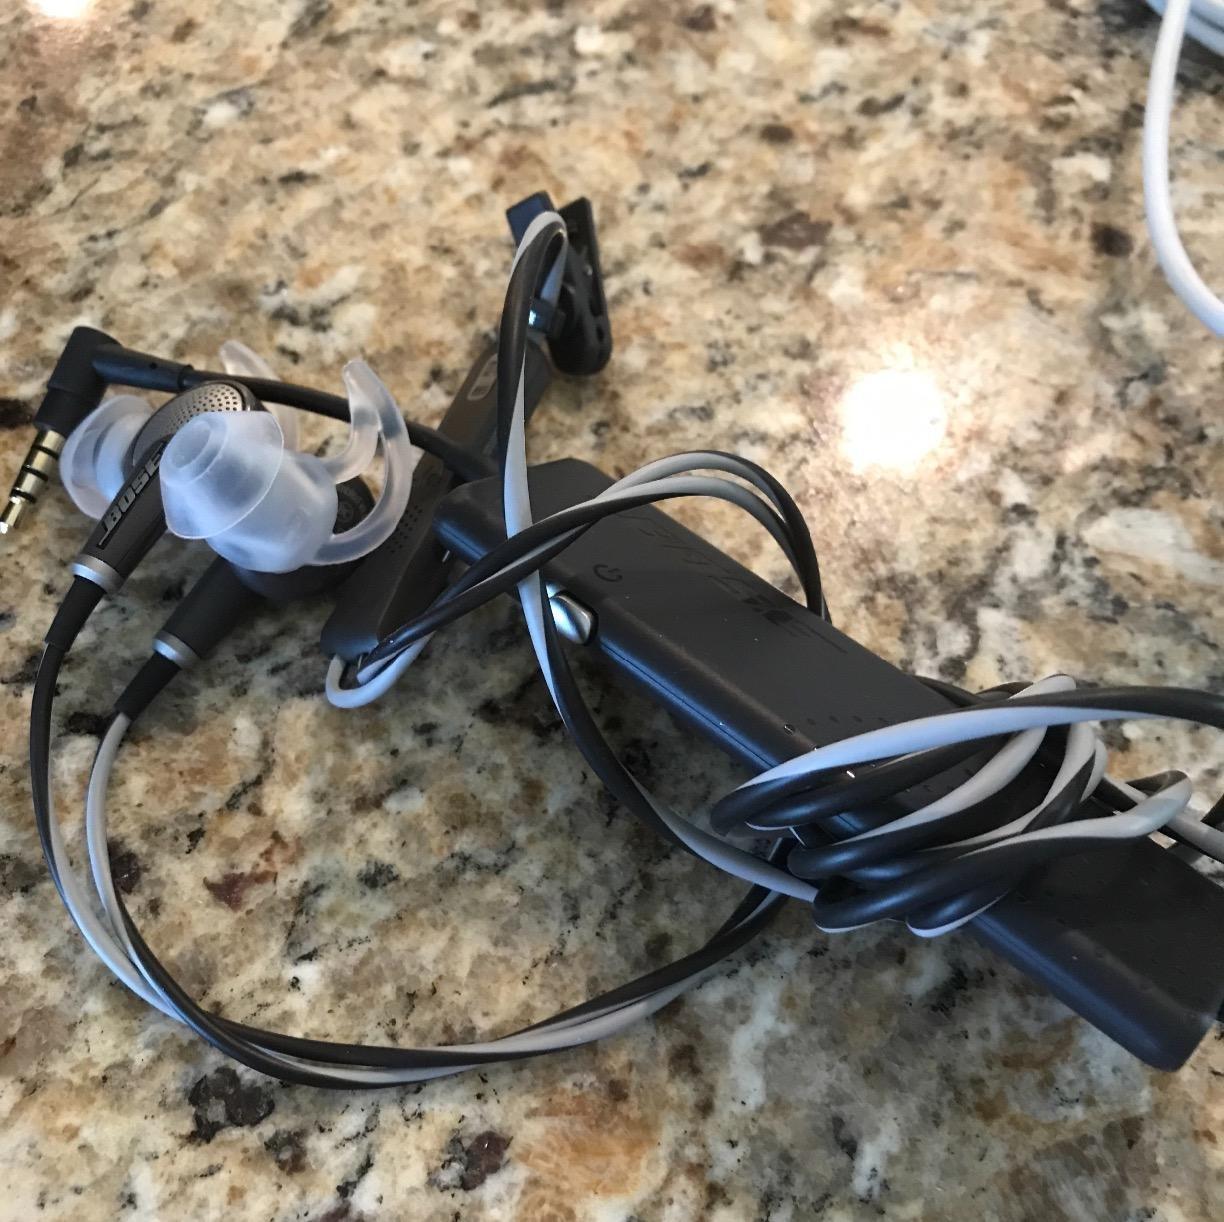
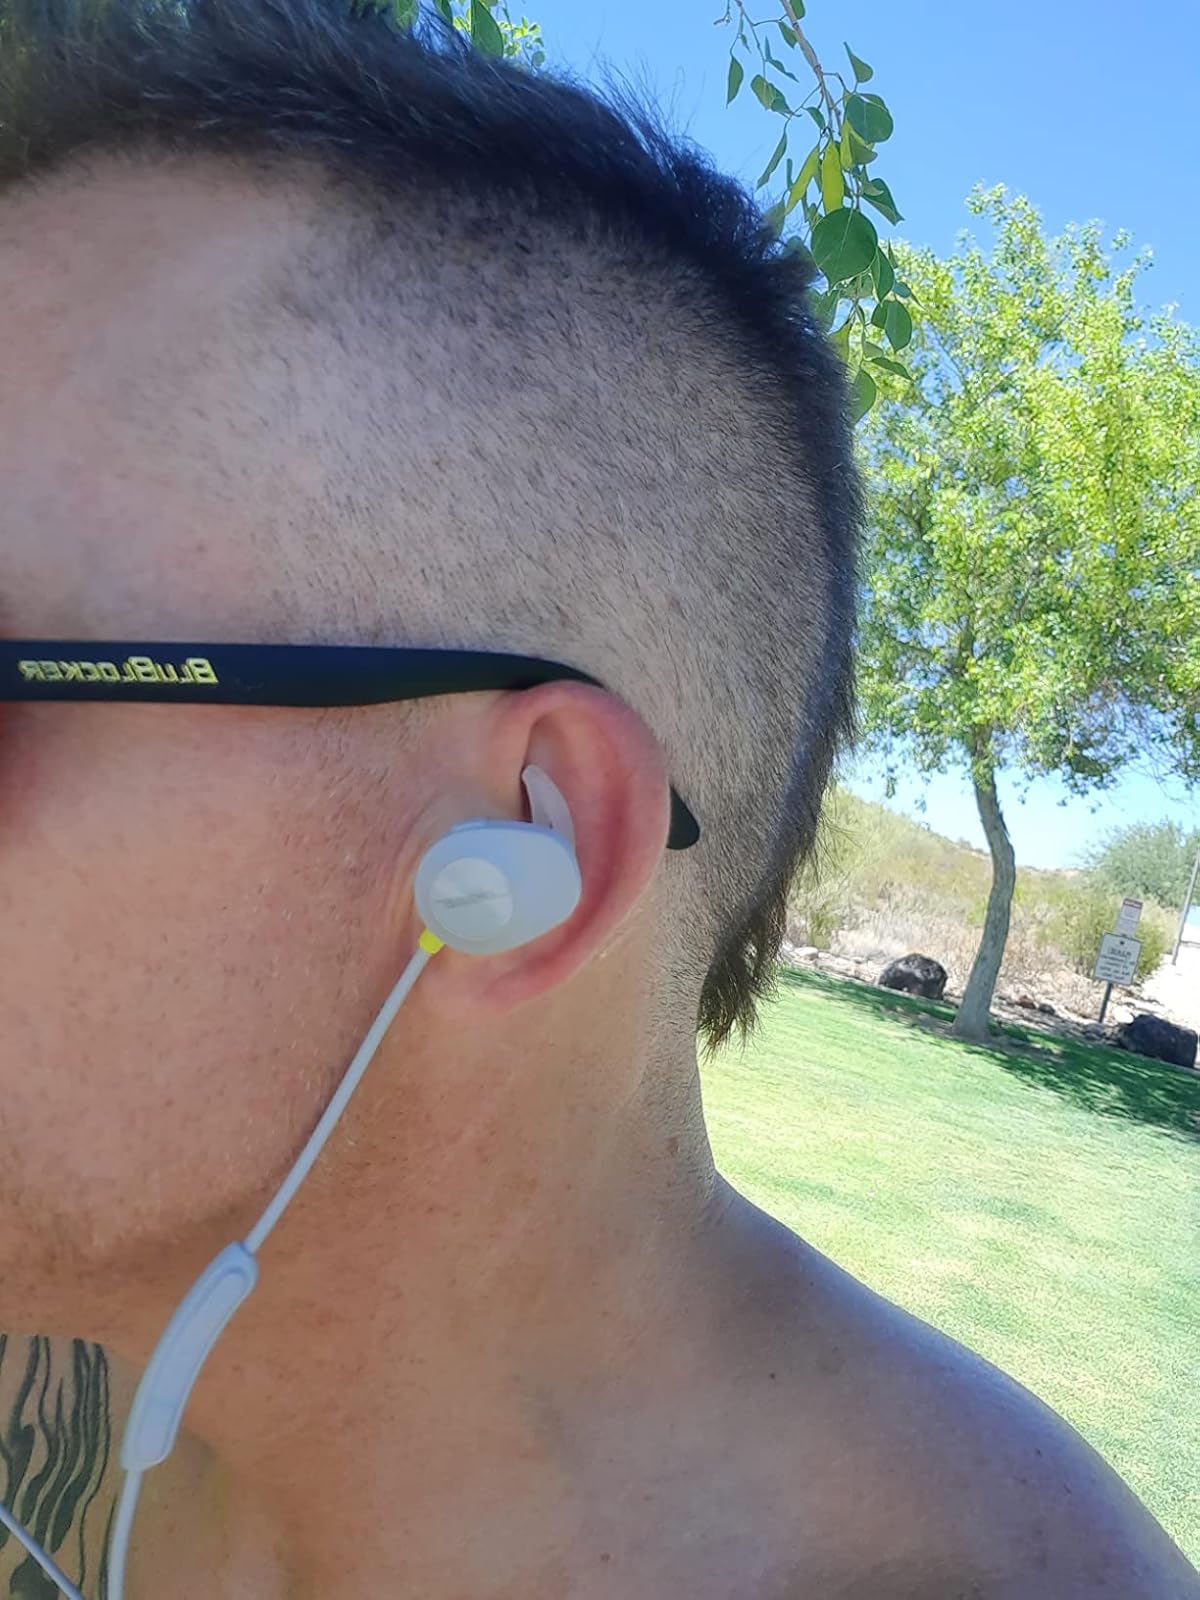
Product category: headphones
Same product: no